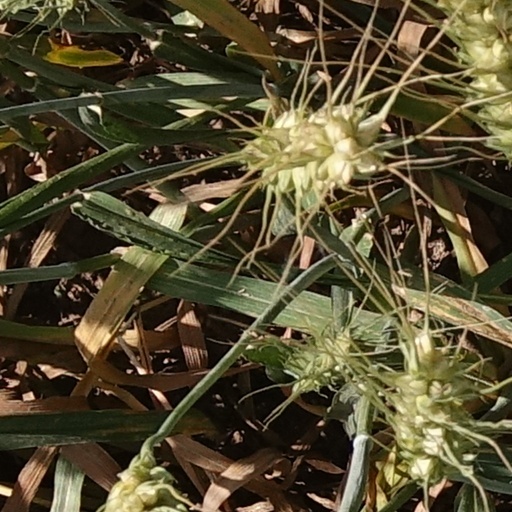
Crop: wheat